Chiapas

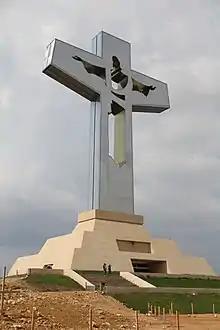
"Cristo de Chiapas", a monumental cross in Tuxtla Gutiérrez constructed in 2011

The state has thirty-six protected areas at the state and federal levels along with 67 areas protected by various municipalities. The Sumidero Canyon National Park was decreed in 1980 with an extension of . It extends over two of the regions of the state, the Central Depression and the Central Highlands over the municipalities of Tuxtla Gutiérrez, Nuevo Usumacinta, Chiapa de Corzo and San Fernando. The canyon has steep and vertical sides that rise to up to 1000 meters from the river below with mostly tropical rainforest but some areas with xerophile vegetation such as cactus can be found. The river below, which has cut the canyon over the course of twelve million years, is called the Grijalva. The canyon is emblematic for the state as it is featured in the state seal. The Sumidero Canyon was once the site of a battle between the Spaniards and Chiapanecan Indians. Many Chiapanecans chose to throw themselves from the high edges of the canyon rather than be defeated by Spanish forces. Today, the canyon is a popular destination for ecotourism. Visitors can take boat trips down the river that runs through the canyon and see the area's many birds and abundant vegetation.